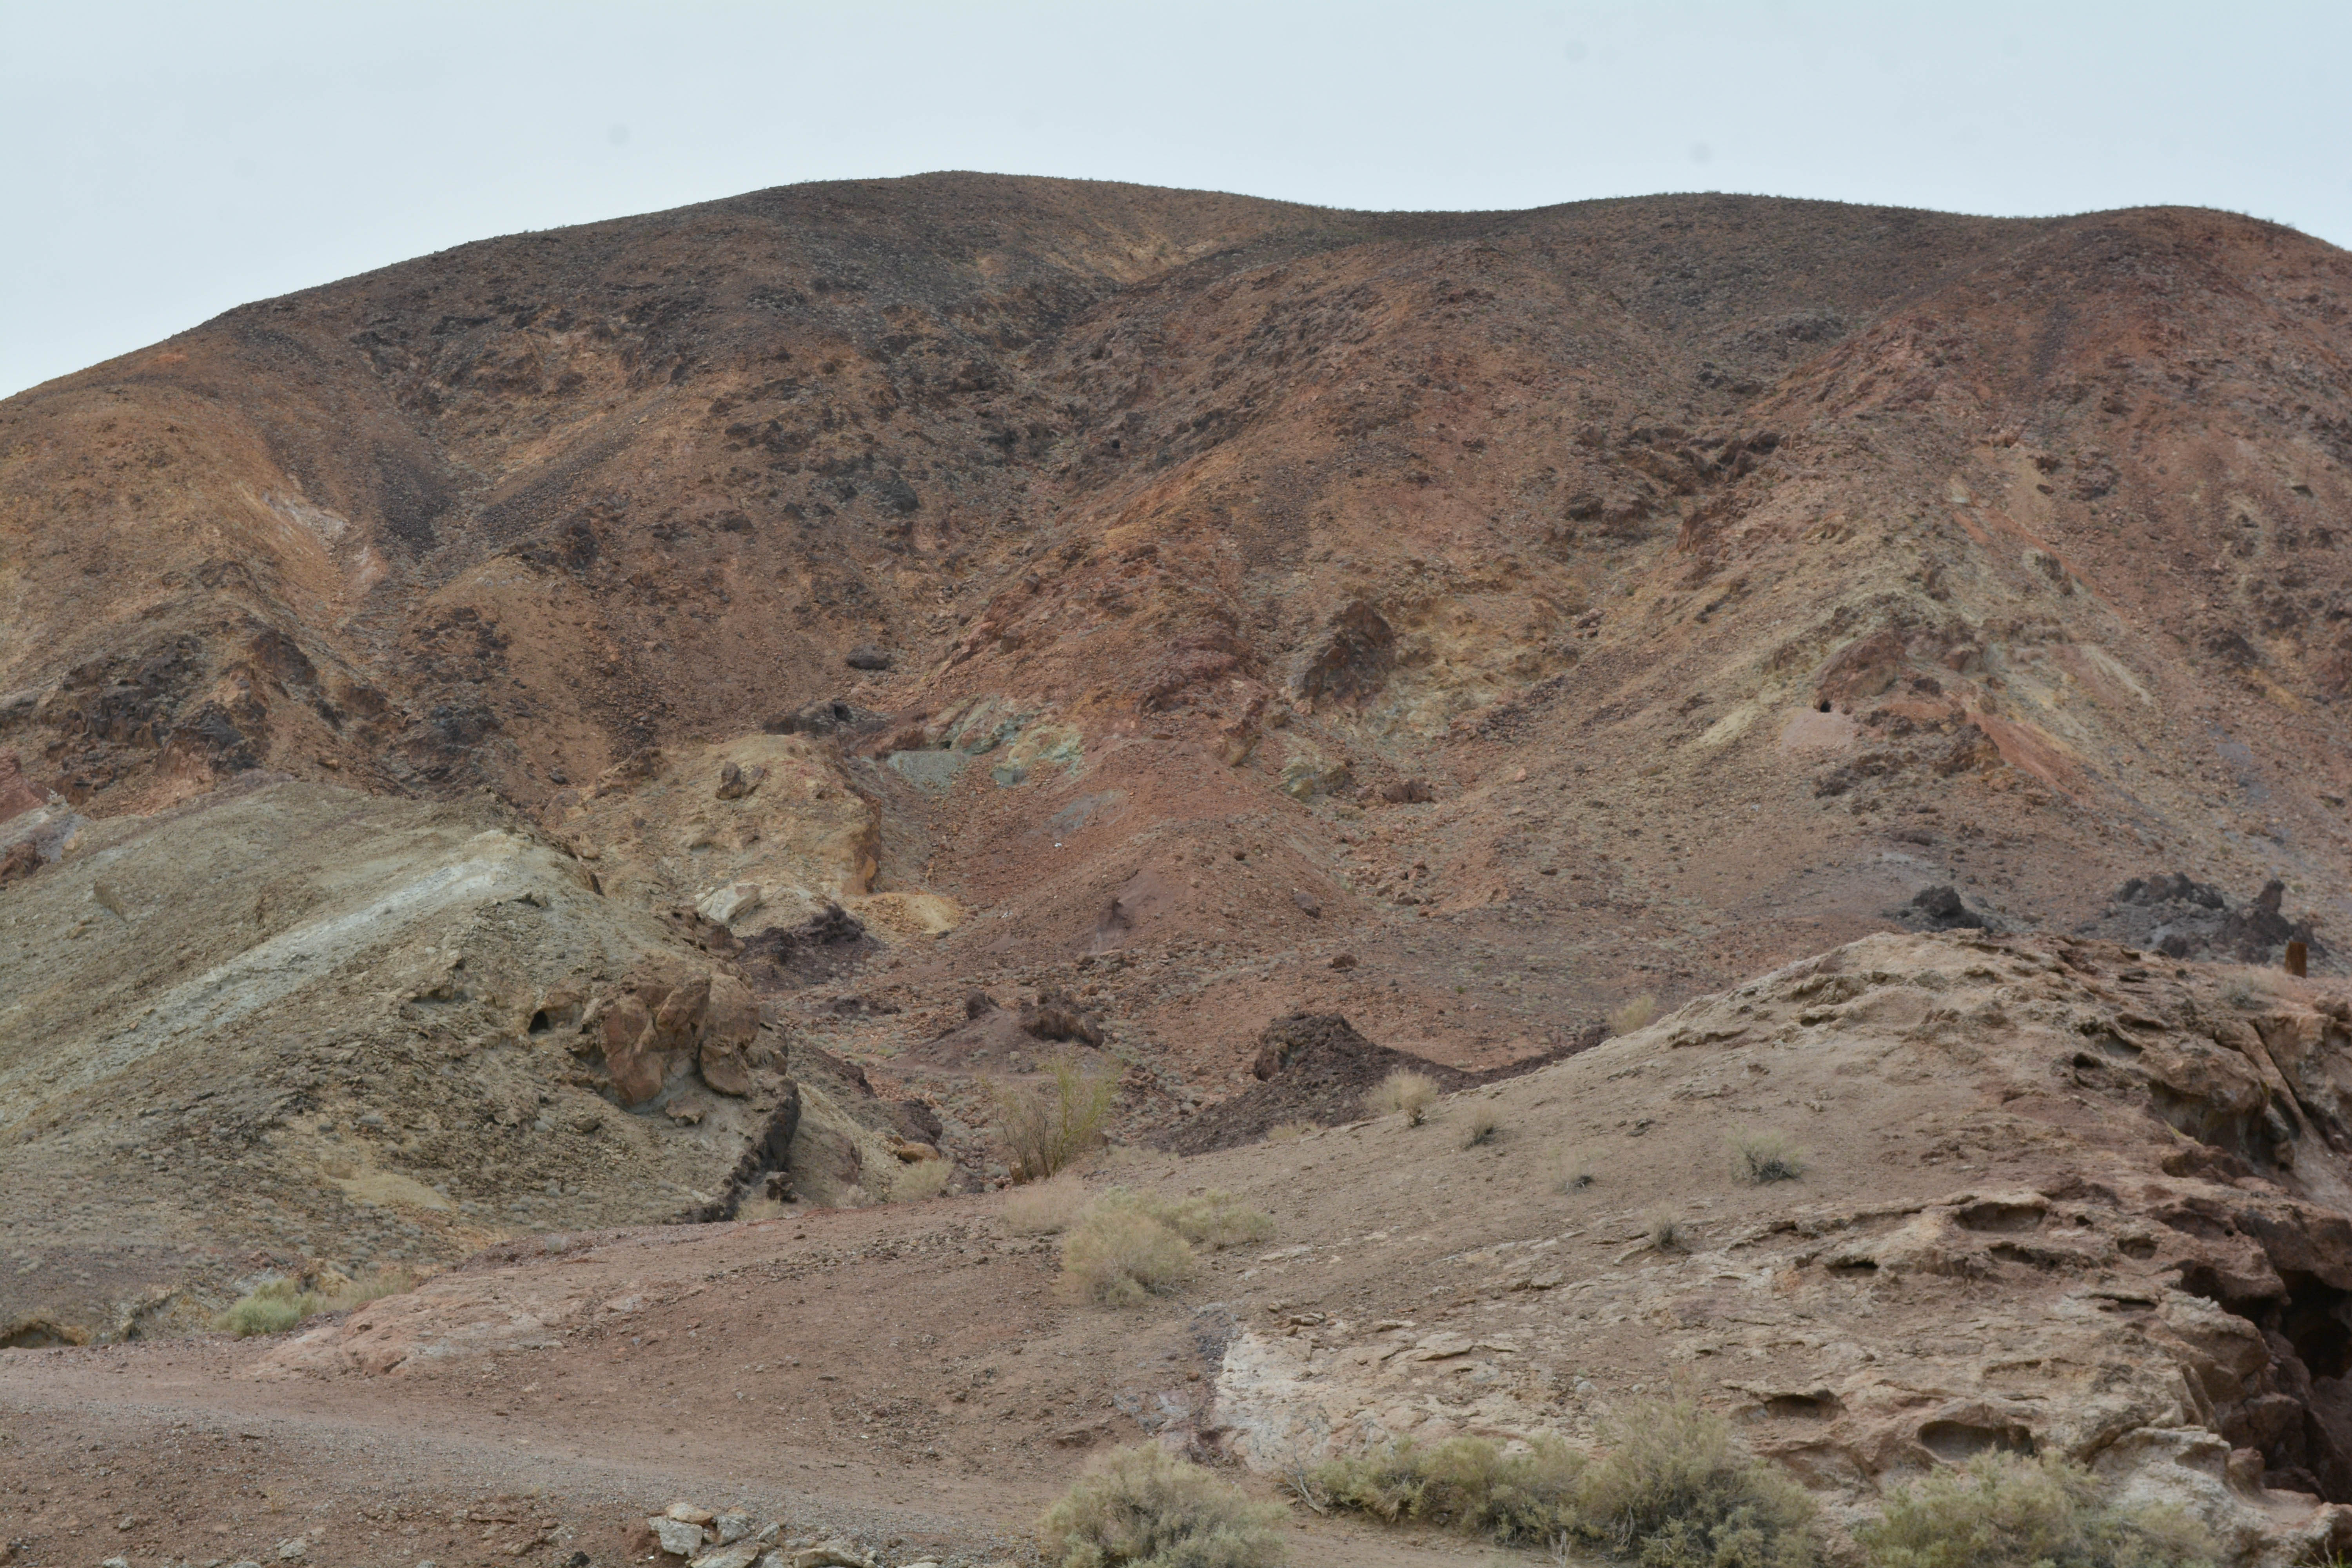
landscape, rock, wilderness, mountain, hill, valley, formation, soil, terrain, ridge, geology, badlands, plateau, wadi, landform, ancient history, geographical feature, mountainous landforms, geological phenomenon